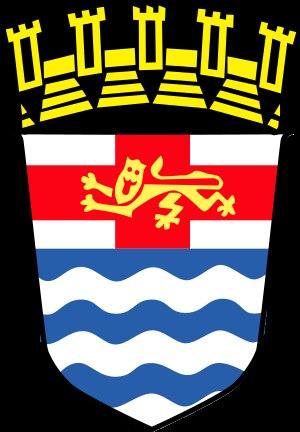
Le London County Council est le corps principal du gouvernement local pour le comté de Londres durant son existence de 1889 à 1965, et la première autorité municipale générale londonienne à être directement élue. Le LCC gérait l’Inner London et a été remplacée par le Greater London Council. Le LCC était la plus grande, la plus significative et la plus ambitieuse autorité municipale de son temps.